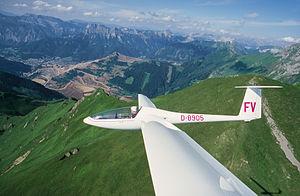
L’Akademische Fliegergruppe an der Universität Karlsruhe e.V., ou Groupe Aéronautique des étudiants de l'Université de Karlsruhe, fut créé en 1955. Outre des planeurs expérimentaux dont on trouvera le détail ci-dessous, l’Akaflieg Karlsruhe a réalisé des appareils de bord, des études théoriques et des treuils de lancement de planeurs.